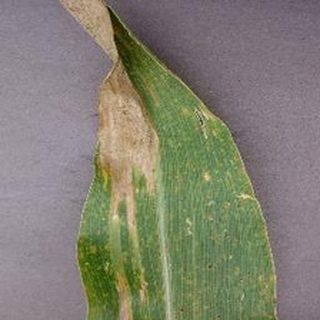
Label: corn_northern_leaf_blight